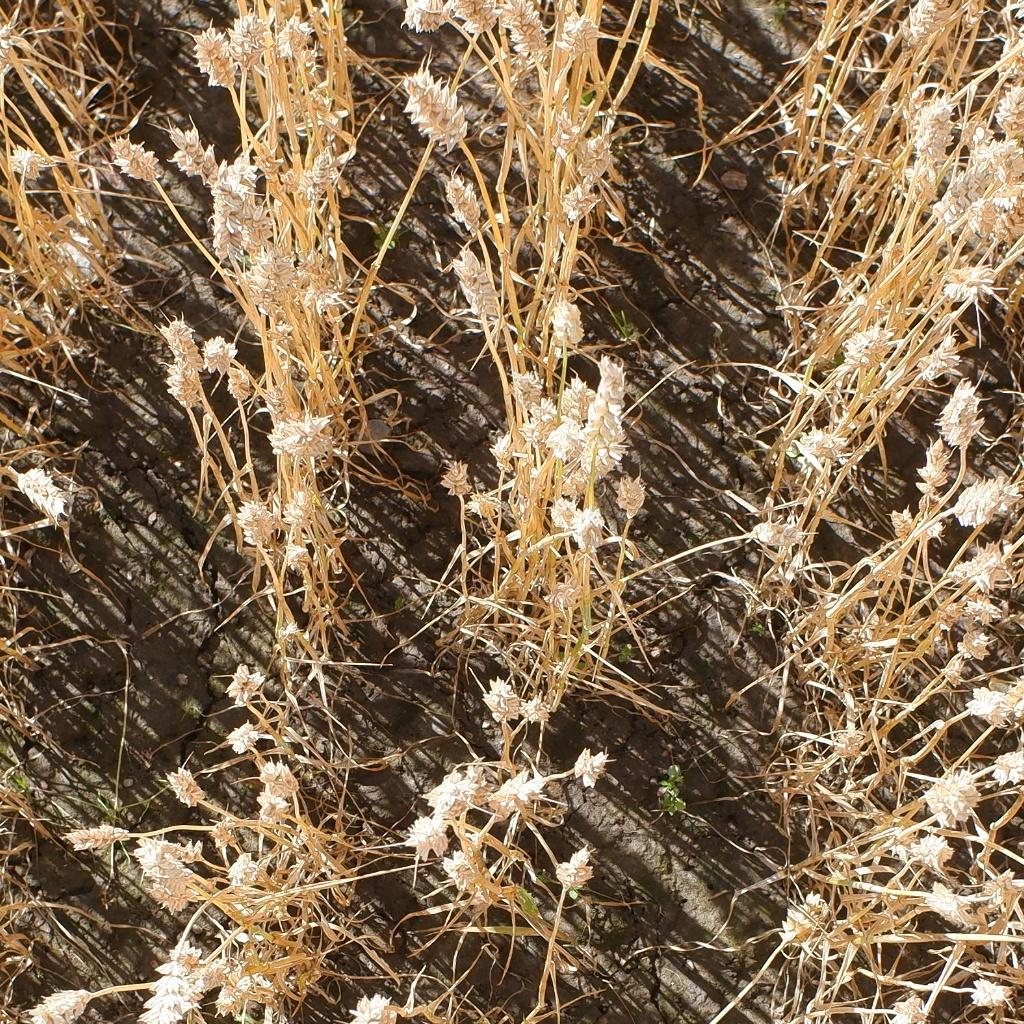
Country: Norway
Location: NMBU
Wheat development stage: Filling